First Presbyterian Church Manse (North Little Rock, Arkansas)

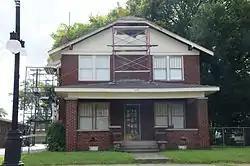

The First Presbyterian Church Manse is a historic church parsonage at 415 North Maple Street in North Little Rock, Arkansas. It is a two-story brick-faced structure, with a clipped-gable roof that has wide eaves with Craftsman-style exposed rafter ends and large brackets. A porch extends across the front facade, supported at the ends by brick piers, with a low brick balustrade on either side of the entry stairs. The house was built in 1927 as the official residence of the North Little Rock First Presbyterian Church's pastor. It was used to house ministers until the 1960s, and has since served a variety of functions, including youth center and law office.